Bengali language

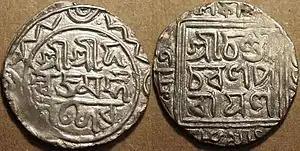
Silver coin of Maharaj Gaudeshwar Danujmardandev of Deva dynasty,

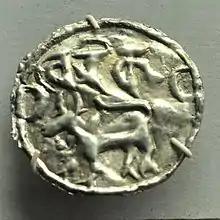
Silver coin with proto-Bengali script, Harikela Kingdom, –13th century

During the medieval period, Middle Bengali was characterised by the elision of the word-final " ô" and the spread of compound verbs, which originated from the Sanskrit Schwa. Slowly, the word-final "ô" disappeared from many words influenced by the Arabic, Persian, and Turkic languages. The arrival of merchants and traders from the Middle East and Turkestan into the Buddhist-ruling Pala Empire, from as early as the 7th century, gave birth to Islamic influence in the region.